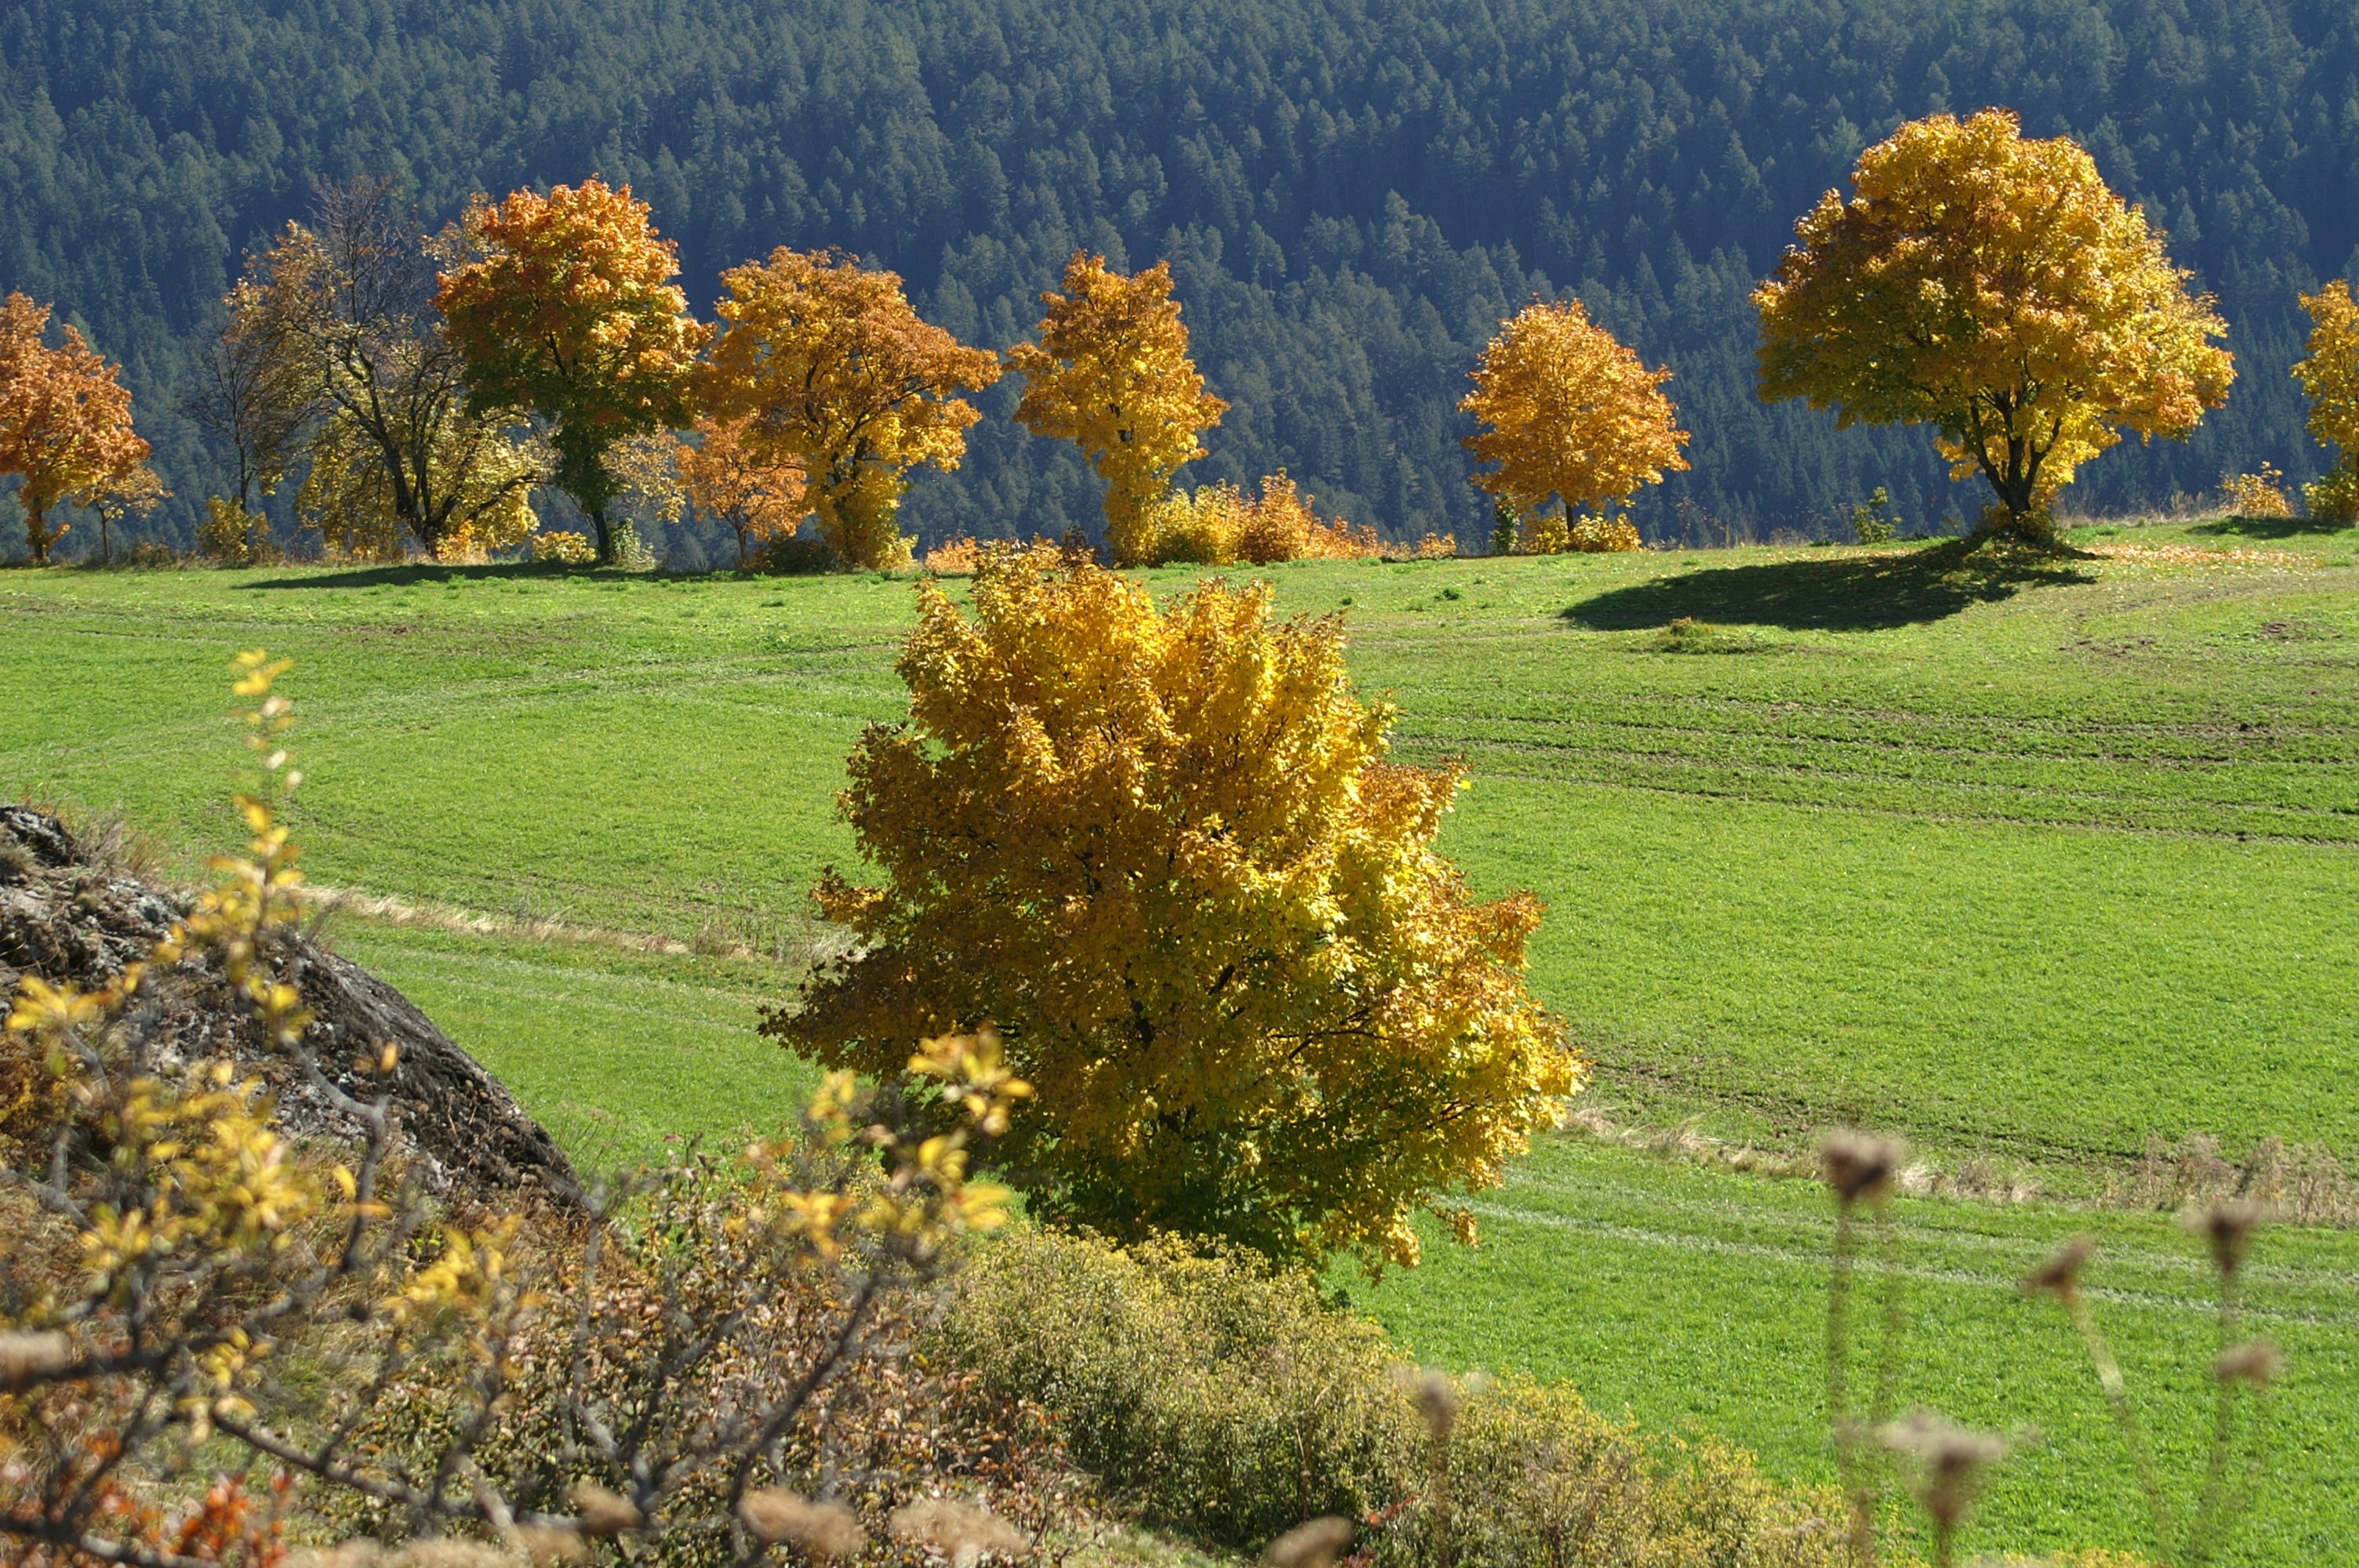
landscape, tree, plant, field, lawn, meadow, flower, valley, golden, autumn, agriculture, garden, season, shrub, fall foliage, leaves in the autumn, golden autumn, golden october, rural area, woody plant